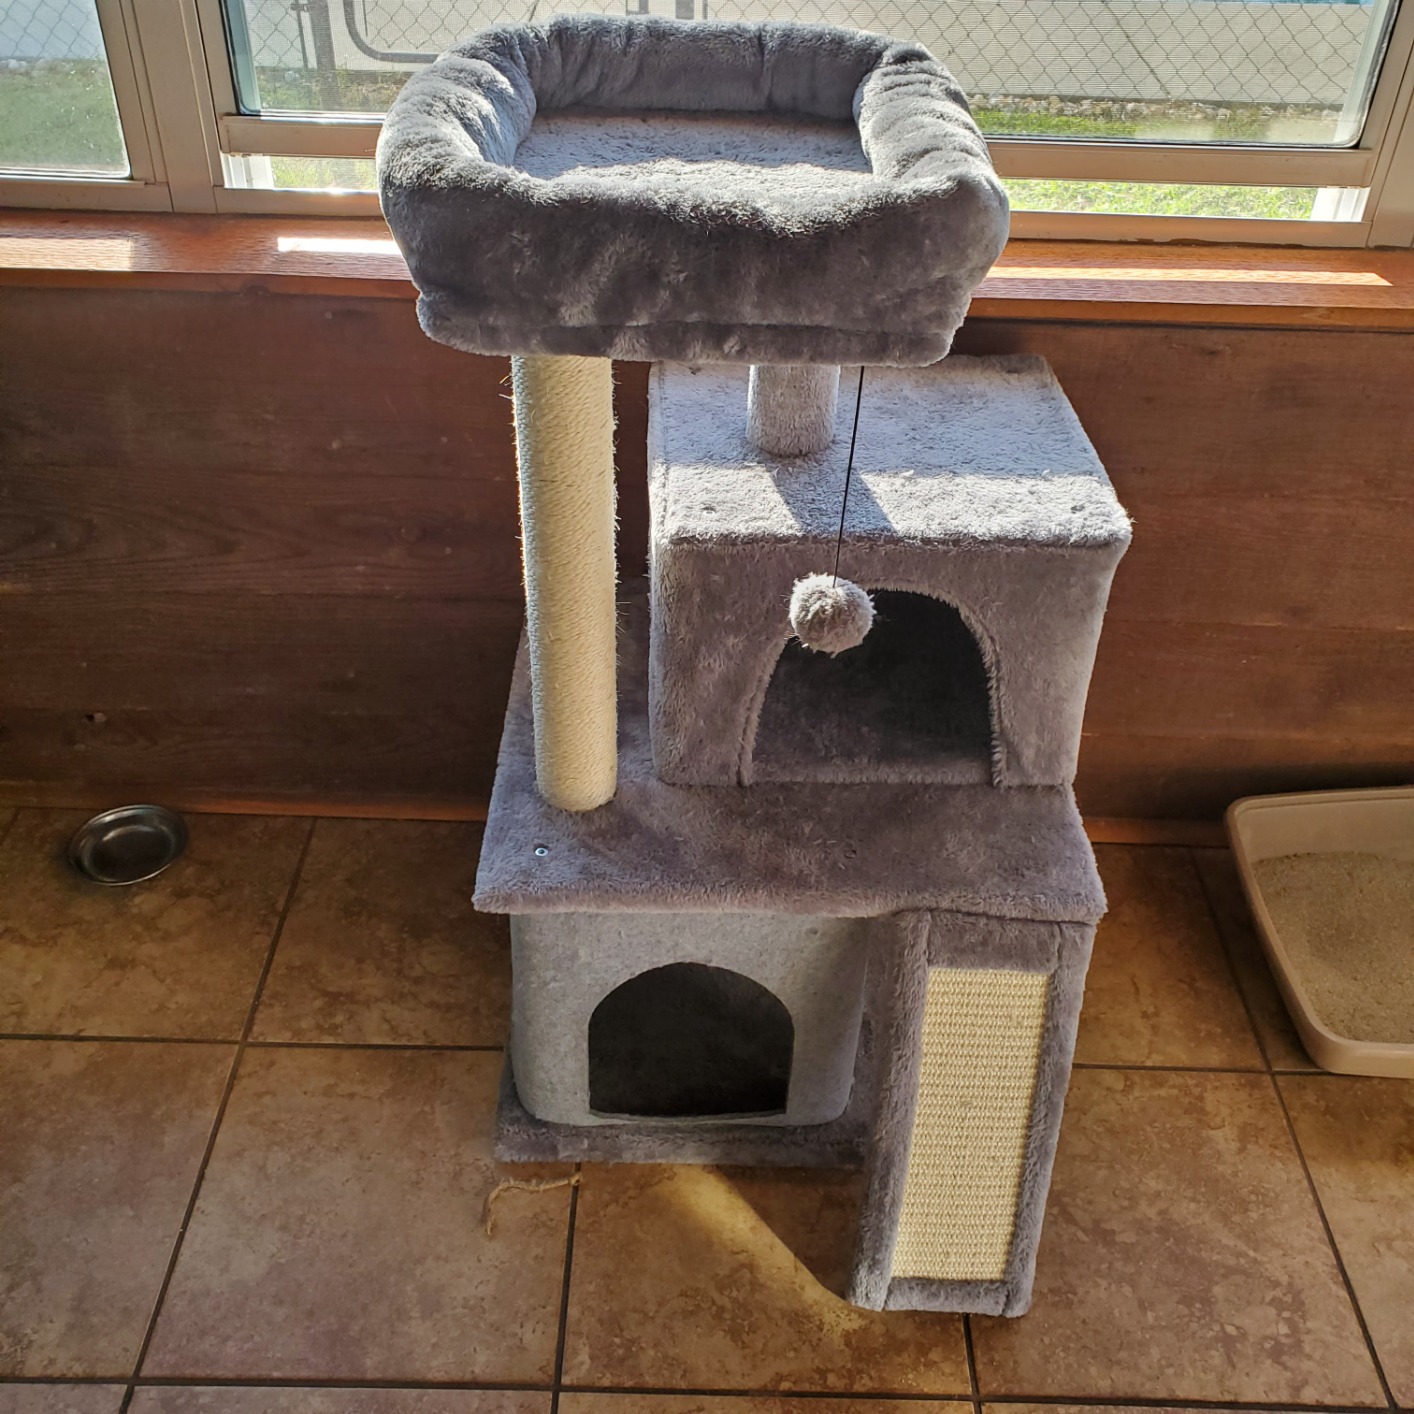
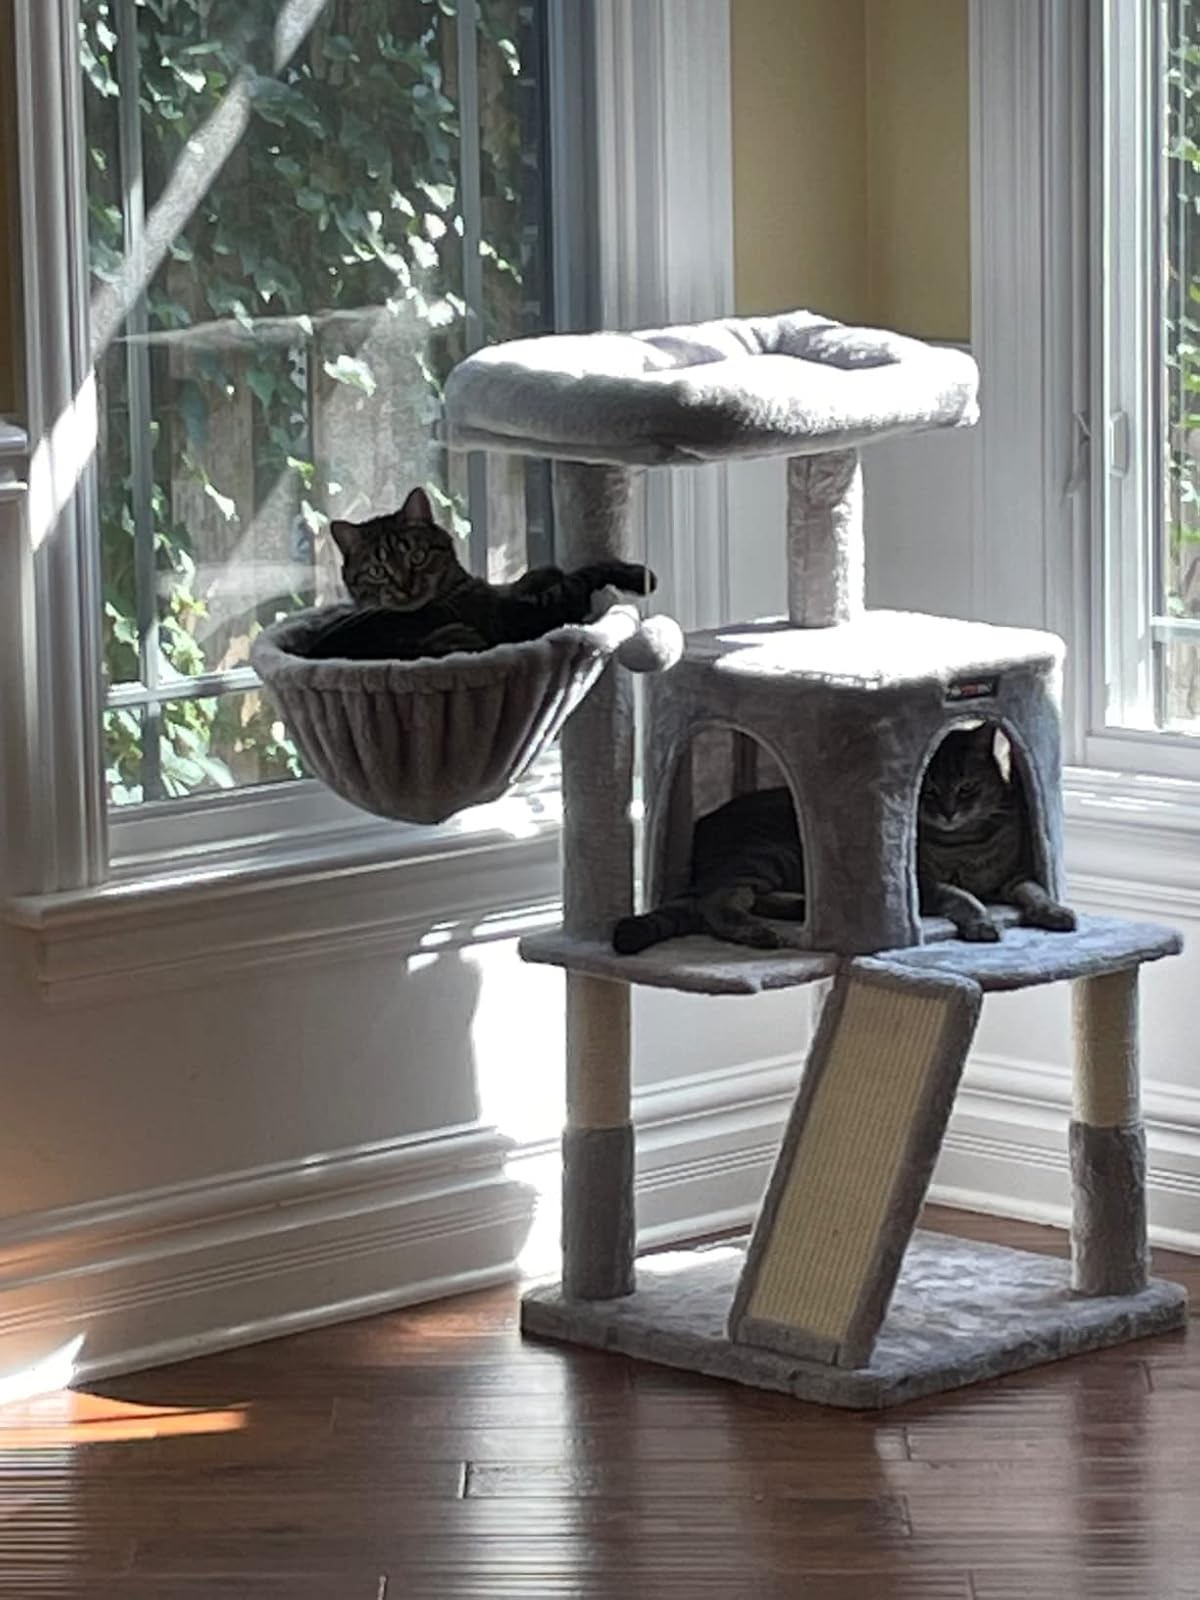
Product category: items_cat tree
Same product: no